Millennium Downtown New York Hotel

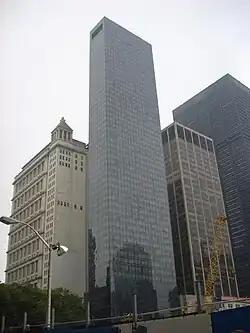
Millennium Downtown New York in Lower Manhattan

The Millennium Downtown New York is a hotel in Lower Manhattan, New York City, located at the southeast corner of Fulton Street and Church Street. The hotel is adjacent to 195 Broadway, with which it shares the block, and is located across Church Street from the World Trade Center. The building is 55 stories tall, with a total of 471 guest rooms and 98 suites.